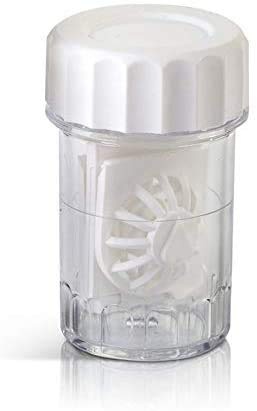
Sports Vision's Contact Lens Cases - Common Type Barrel Pack of 10 CE marked and FDA approved
Sports Vision's Contact Lens Cases - Common Type Barrel 10 pieces CE marked and FDA approved Product Features
Brand: SPORTS WORLD VISION
Category: Health & Beauty > Personal Care > Vision Care > Contact Lens Care > Contact Lens Cases > Barrel Contact Lens Cases